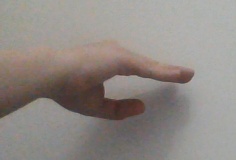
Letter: jeem